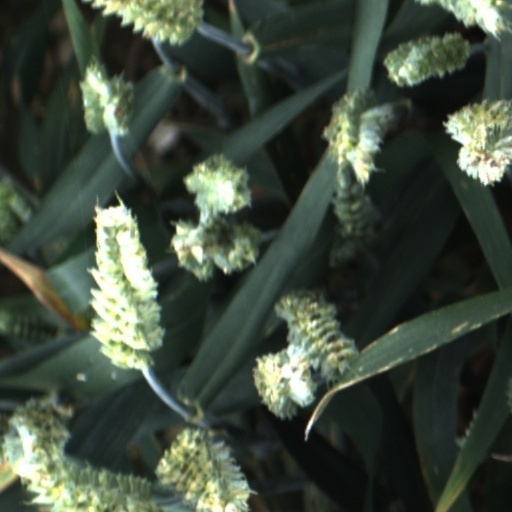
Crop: wheat